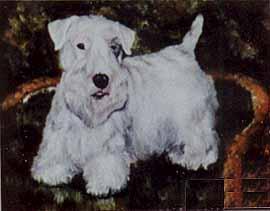
Sealyham_terrier